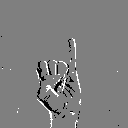
ASL letter: i